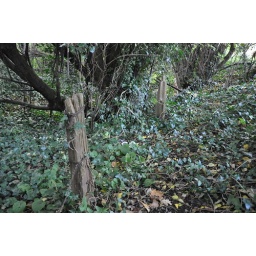
four post and wire fence posts near the former dolphin bridge (247A)